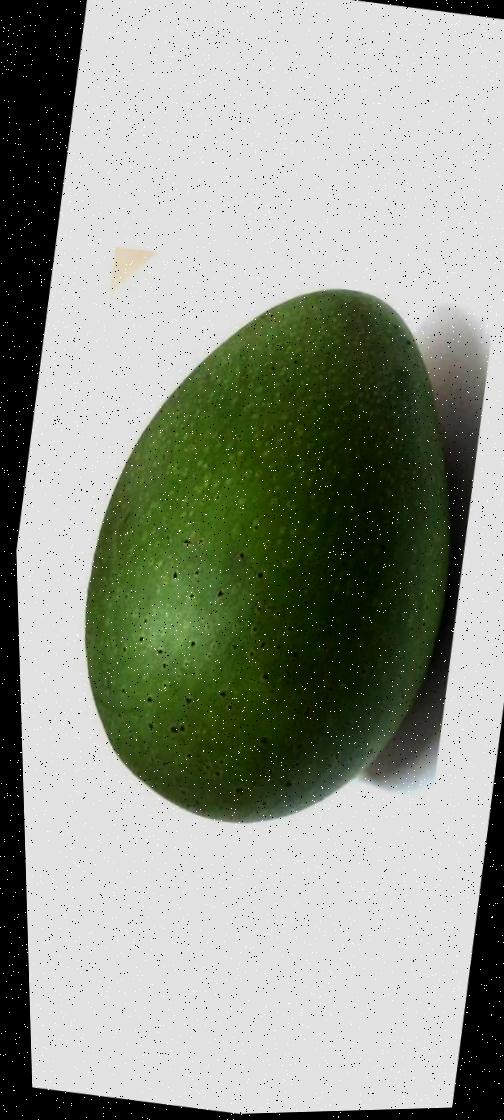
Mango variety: Ashshina Zhinuk